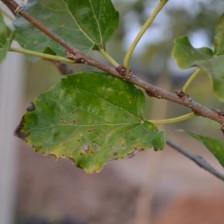
Variety: Kamphaengsaeng42